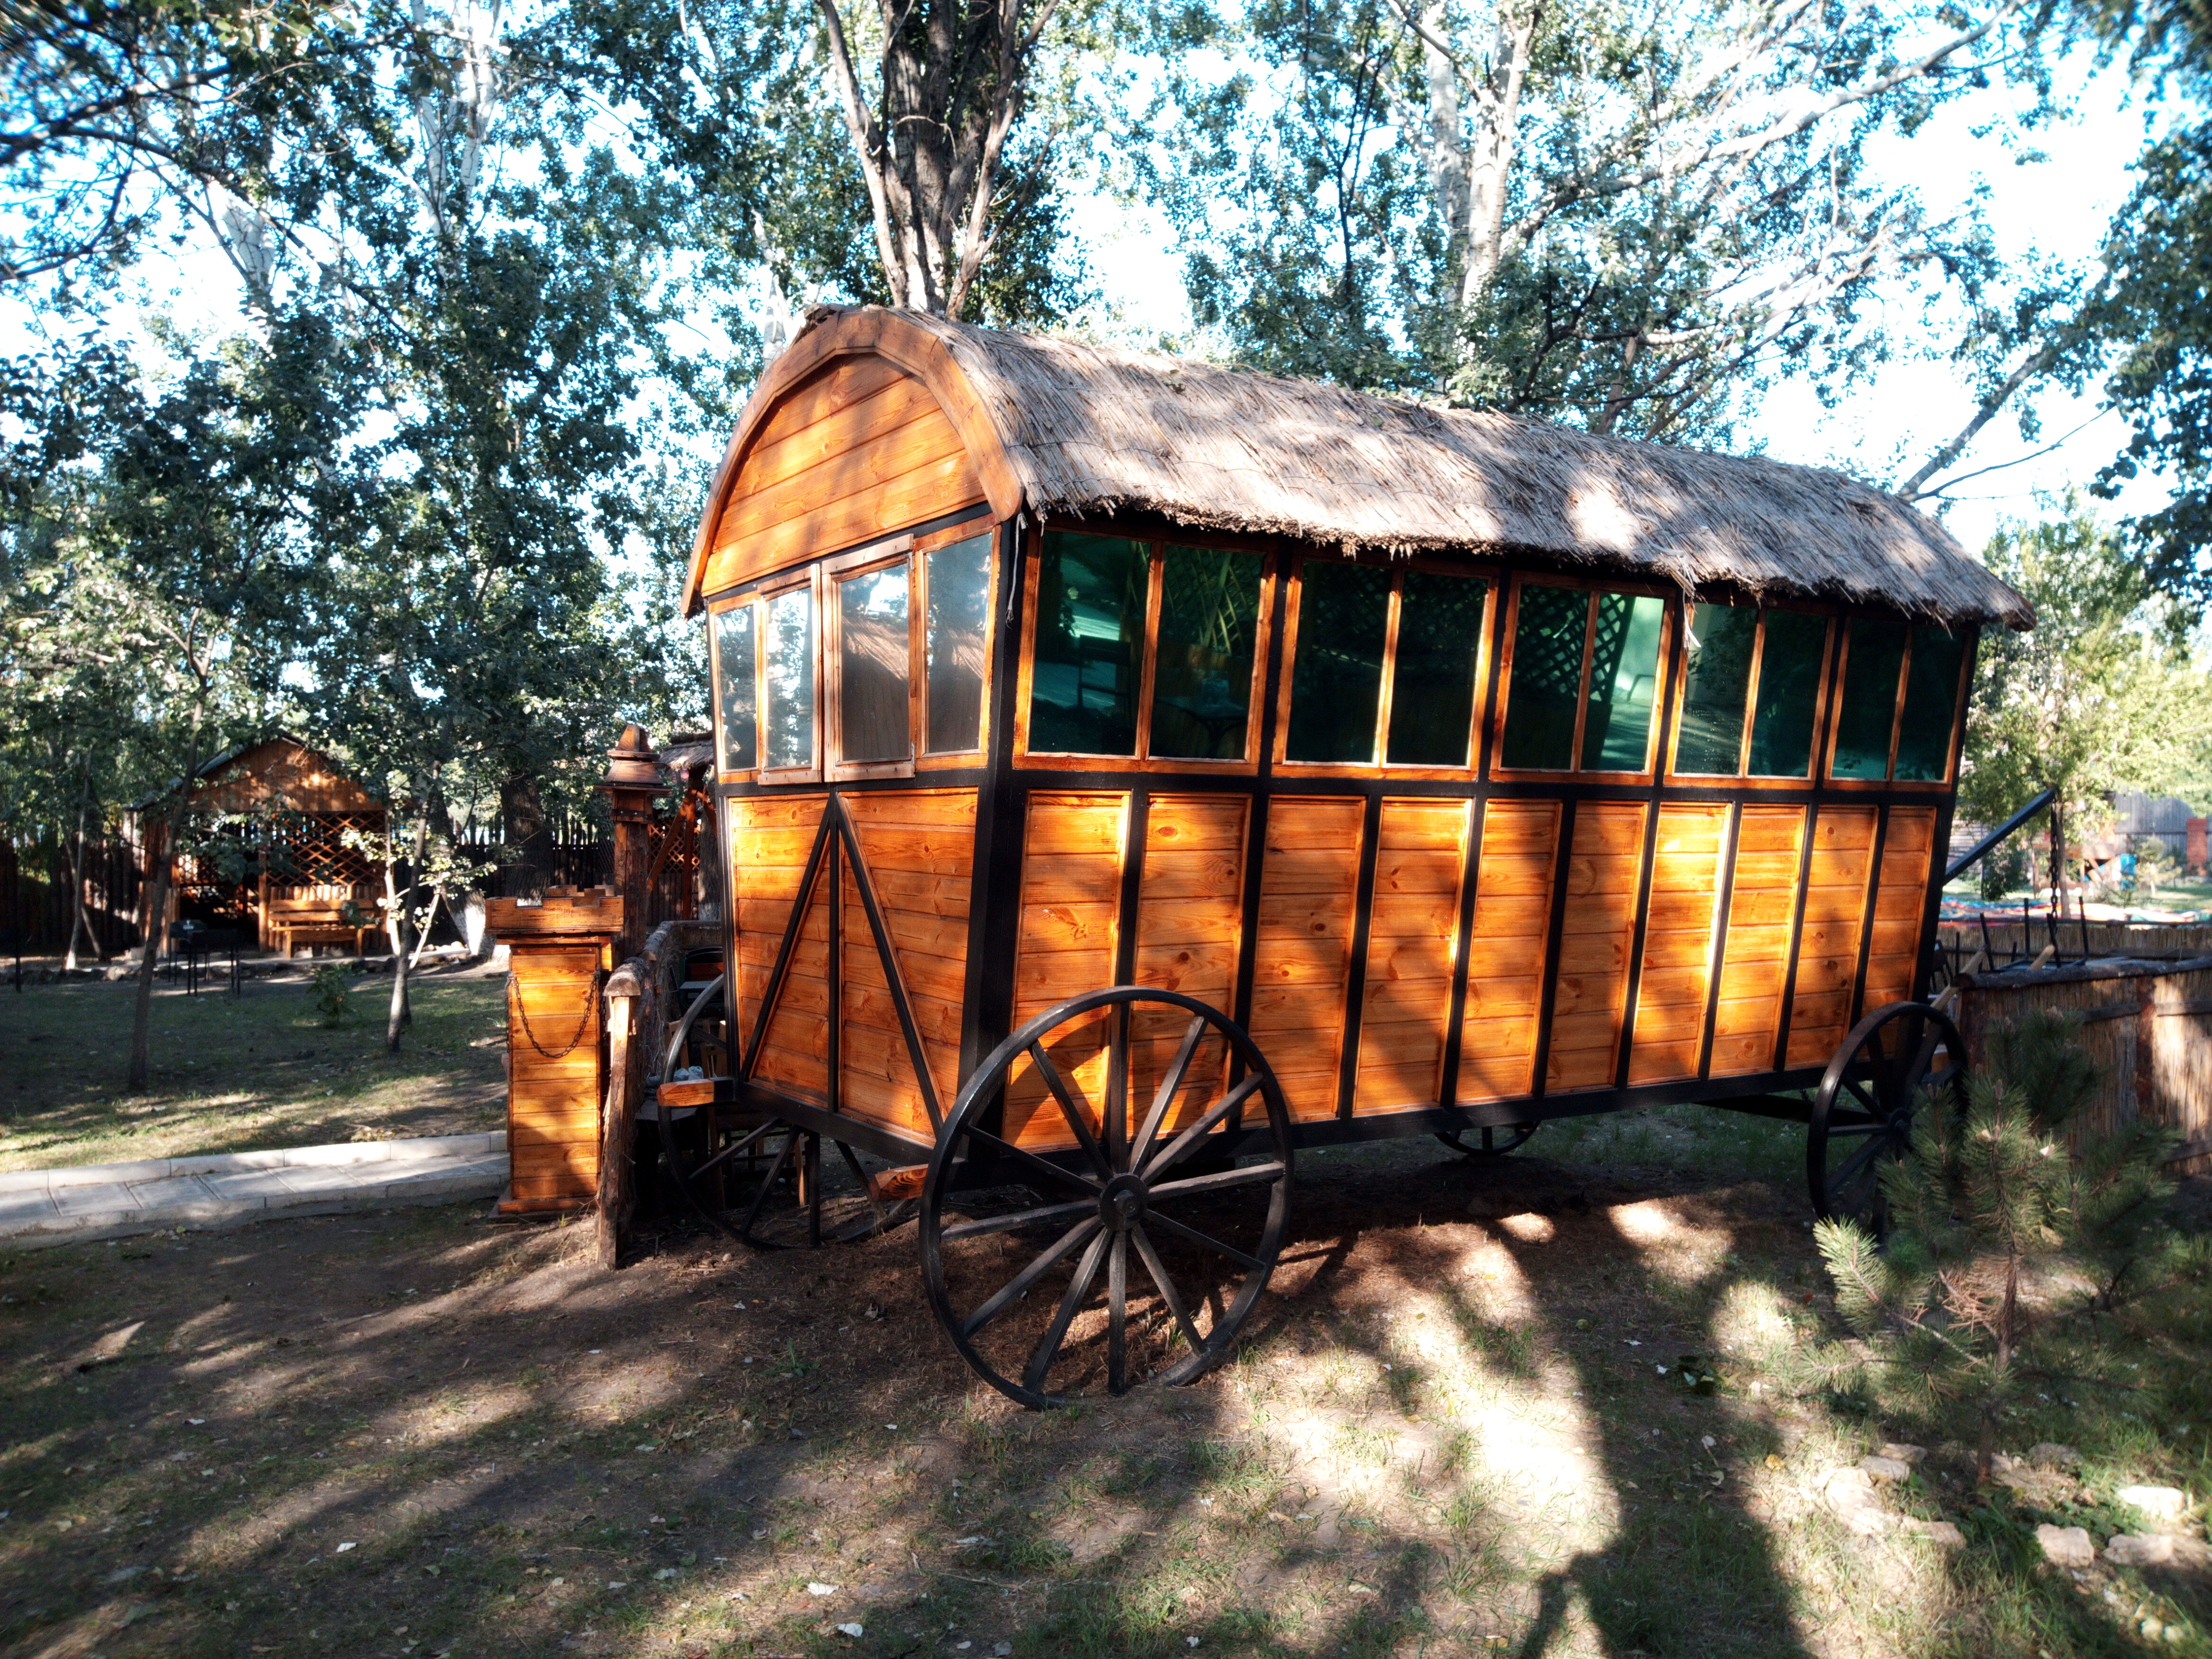
park, mode of transport, tree, plant, wagon, cart, motor vehicle, vehicle, house, carriage